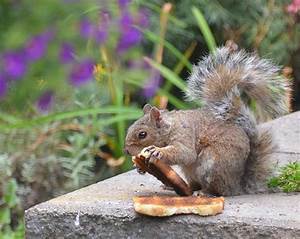
Label: squirrel